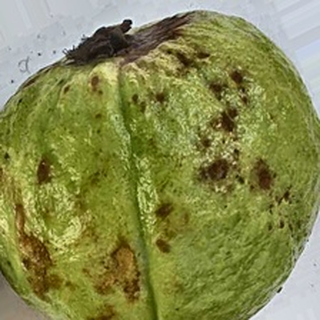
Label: guava_anthracnose